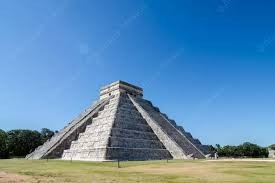
Landmark: Chichen Itza